Allen House (Boulder, Colorado)

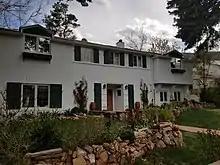
The Allen House

The Allen House located at 1510 Mariposa Avenue in Boulder, Colorado, United States, is an Historic Landmark Building and registered as such with the City of Boulder. The structure is notable for its age, condition and for its membership in the Boulder Floral Park Historic District. The exterior is white-painted brick with a batten-board second floor. The recessed front entrance is decorated with quoins. Two stained-glass windows are incorporated into the side walls of the recessed entrance. Green shutters frame most of the windows as well as the front doorway.